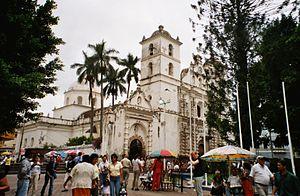
L'archidiocèse de Tegucigalpa est une Église particulière de l'Église catholique du Honduras.